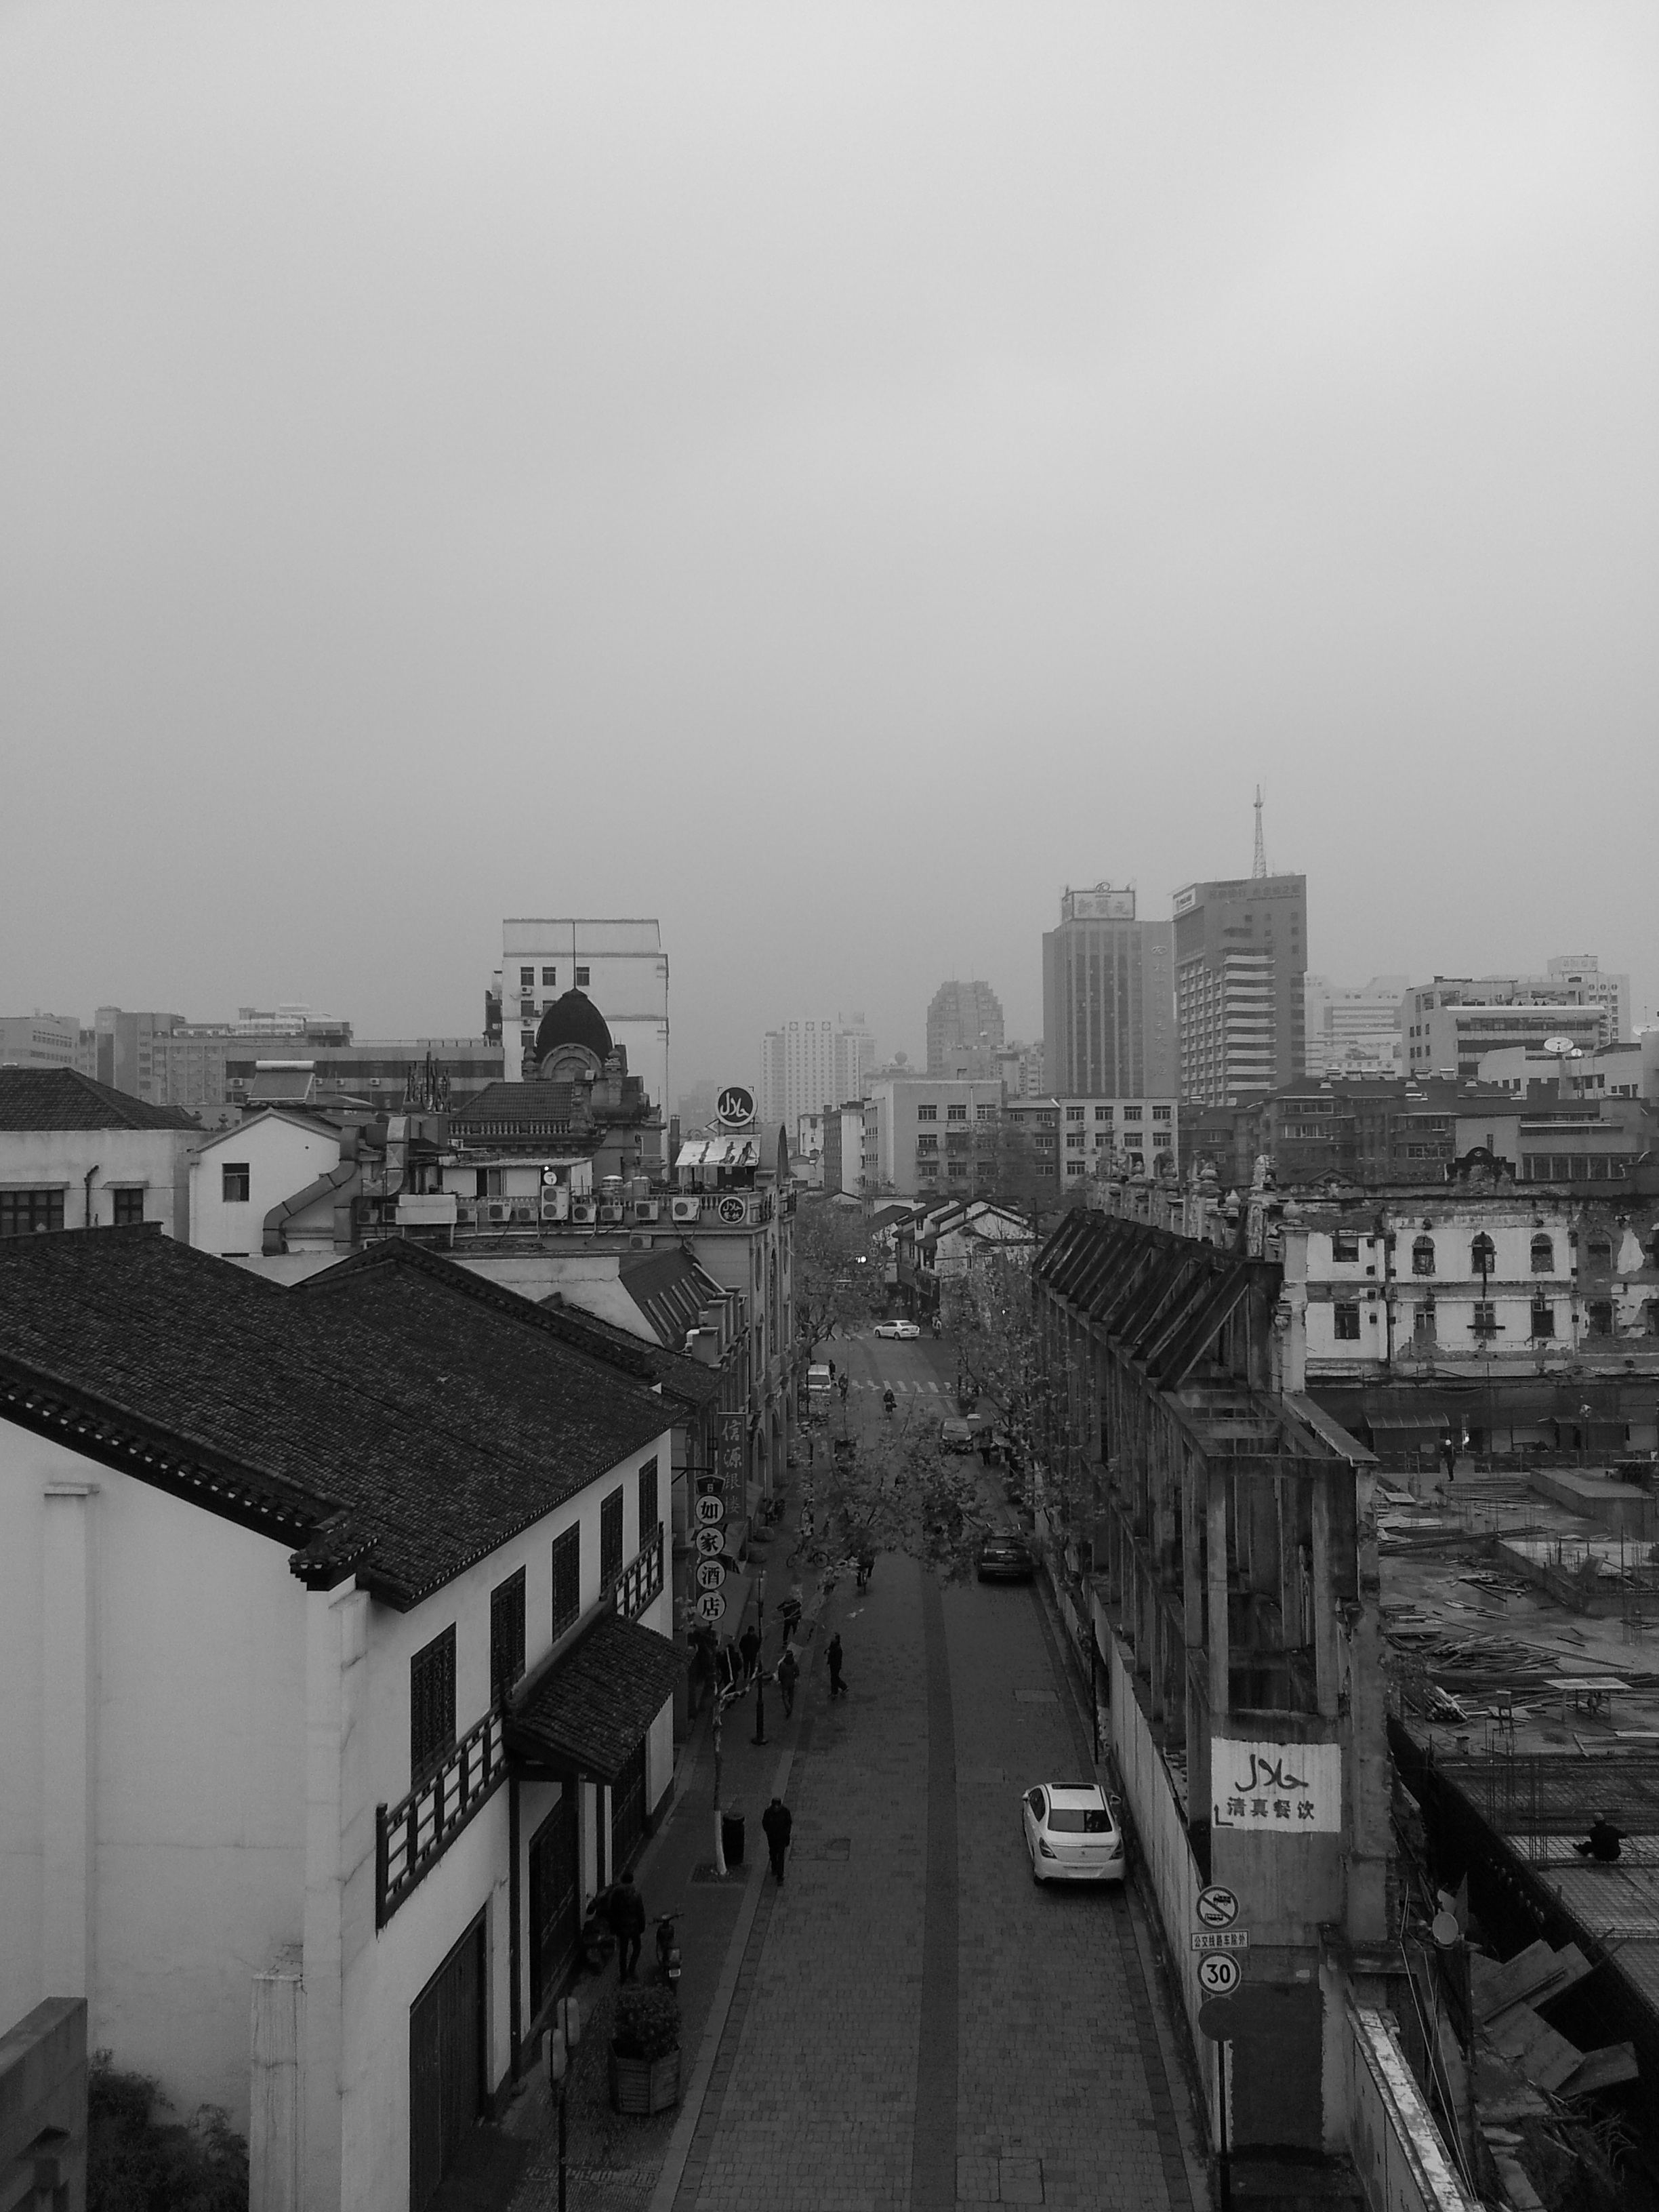
black and white, road, skyline, street, photography, city, cityscape, downtown, weather, haze, black, monochrome, shape, metropolis, old and new, hangzhou, urban area, monochrome photography, residential area, atmospheric phenomenon, human settlement, hefang street